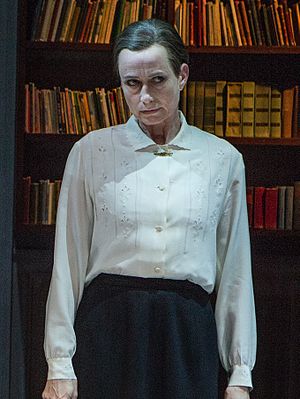
Sarah Boberg
Sarah Boberg som husholderske i Toves værelse af Jakob Weis.
Sarah Kjærgaard Boberg er en dansk skuespiller. Hun medvirkede i DRs julekalender Absalons Hemmelighed fra 2006, som Petra.